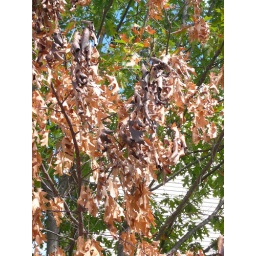
Same location about a month later - tree damaged by the truck fire.